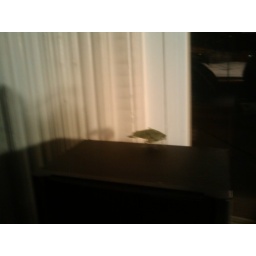
open window - screen = giant Cicada type bug in bedroom